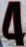
Number: 4